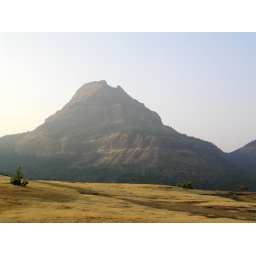
Hills dot the skyline, while dried grass covers the ground in a golden carpet